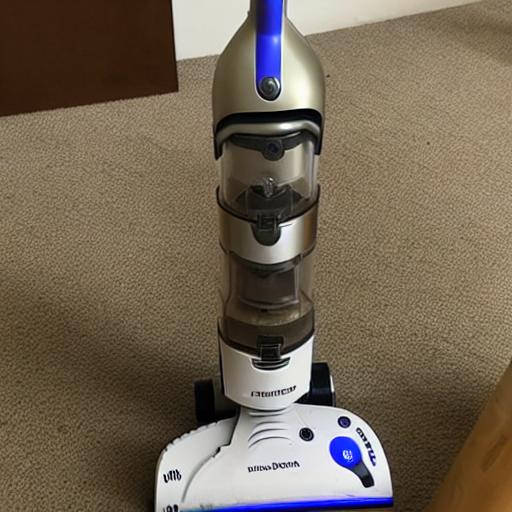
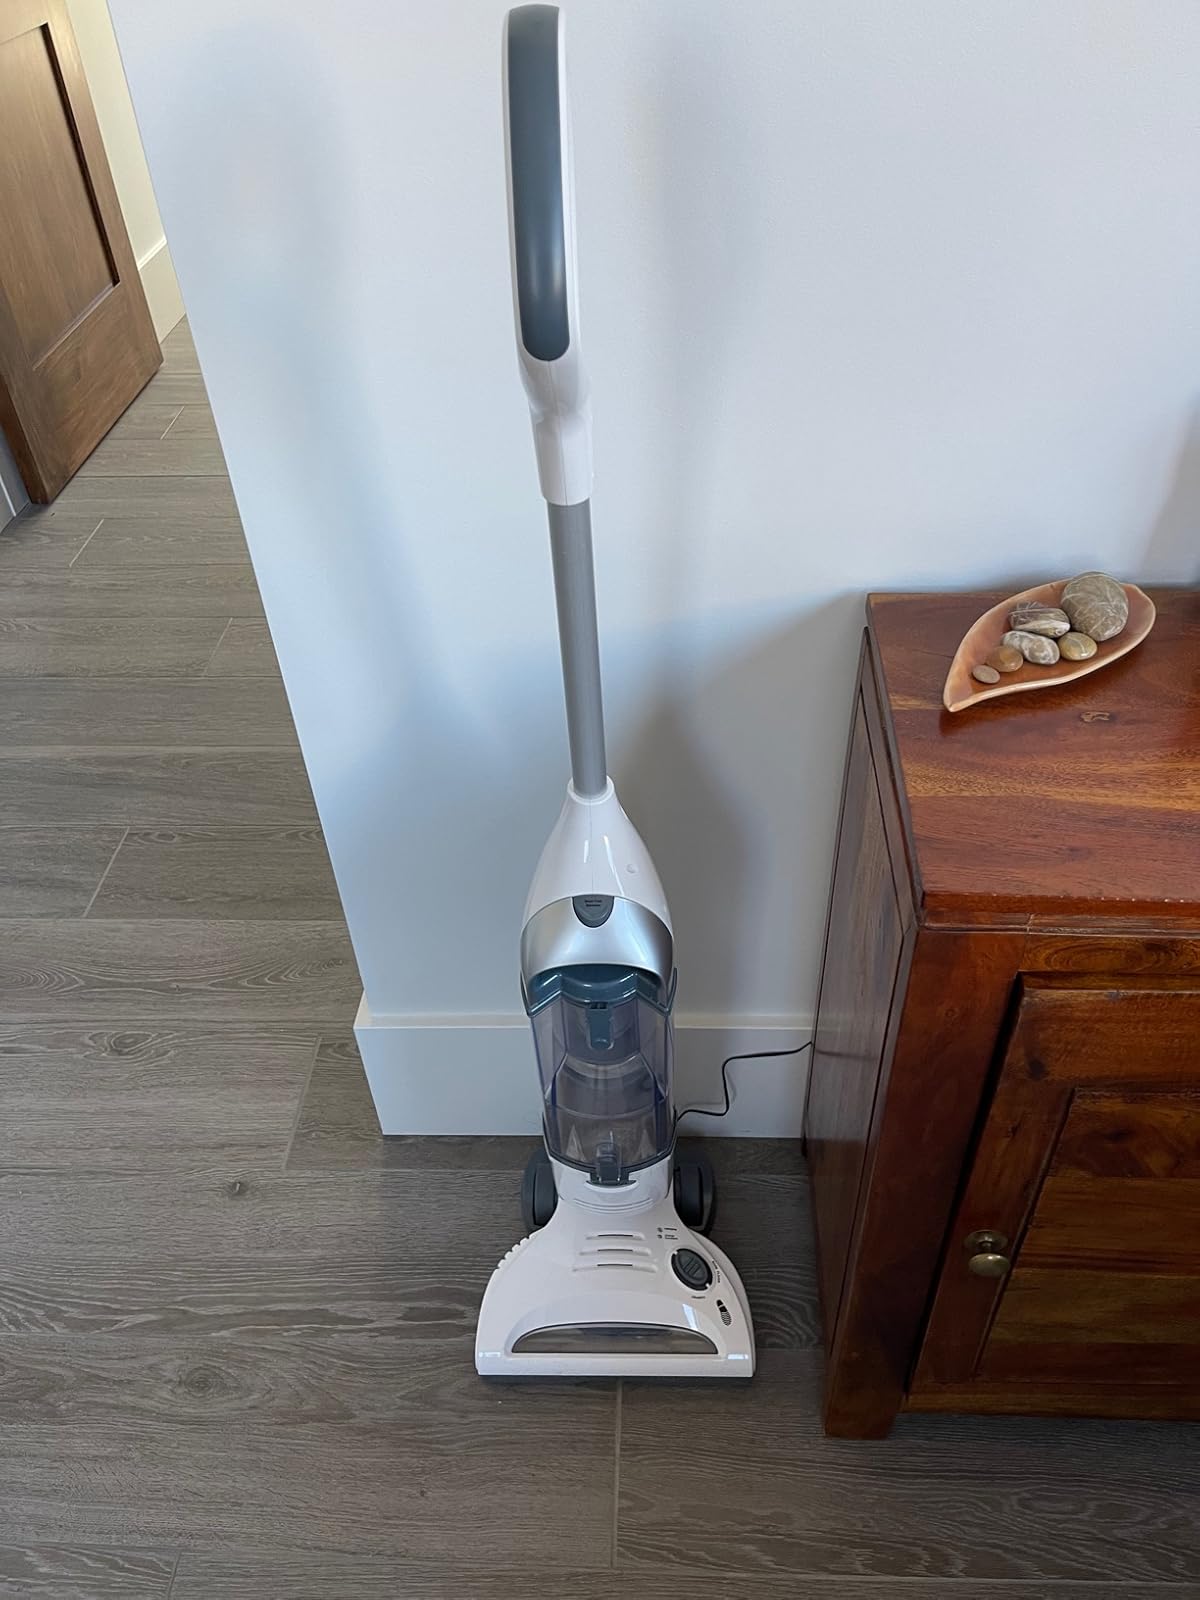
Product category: items_vacuum
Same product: no